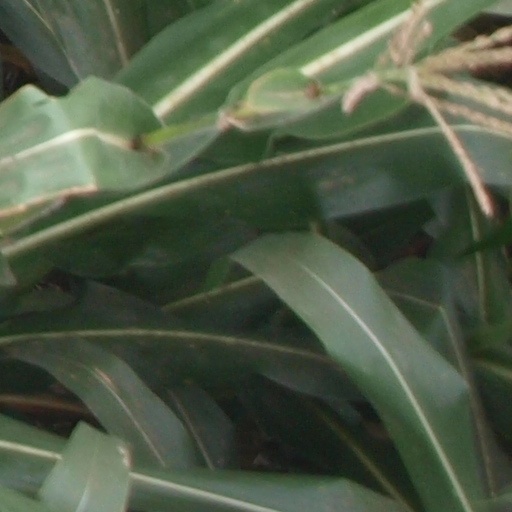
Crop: maize; corn